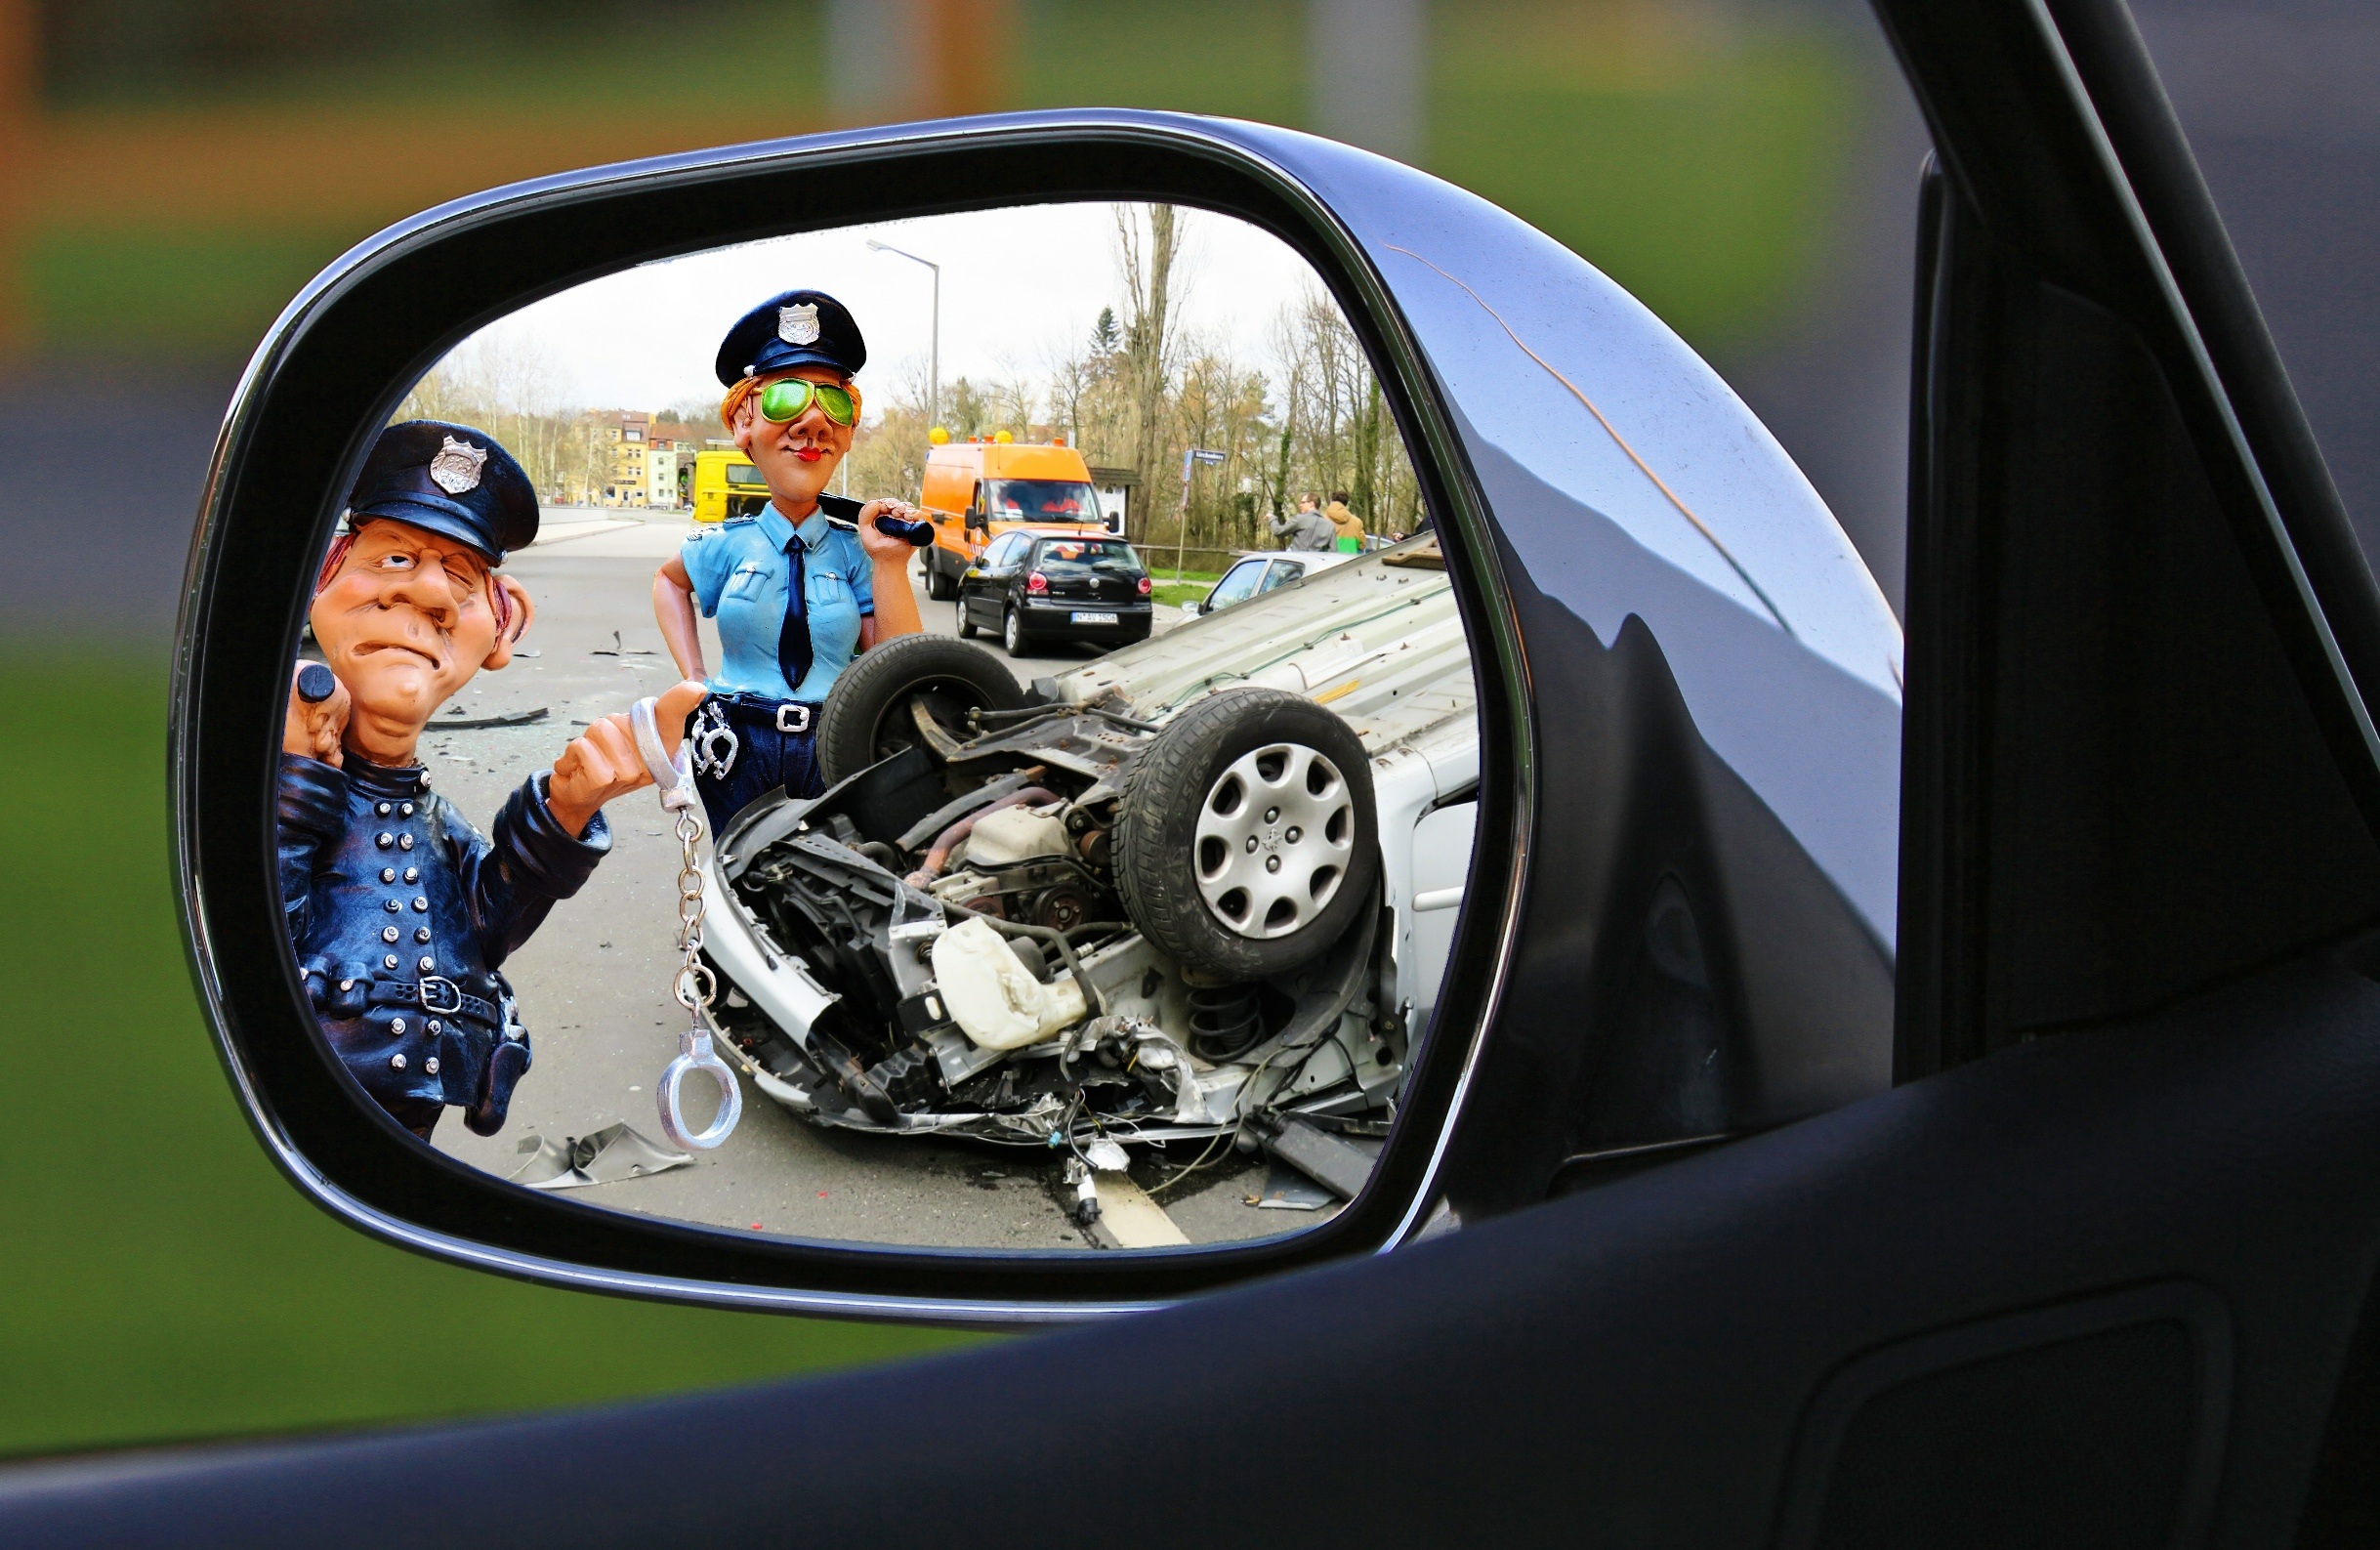
traffic, car, wheel, window, driving, vehicle, steering wheel, sports car, fig, supercar, criminal, police, accident, crime, cop, cut off, city car, police officers, land vehicle, hit and run, automobile make, automotive exterior, automotive design, luxury vehicle